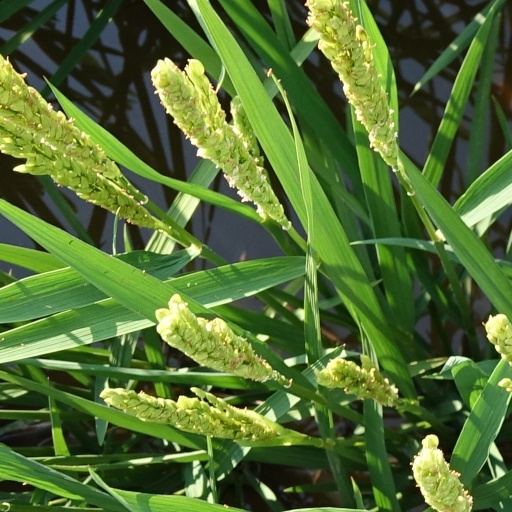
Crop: rice